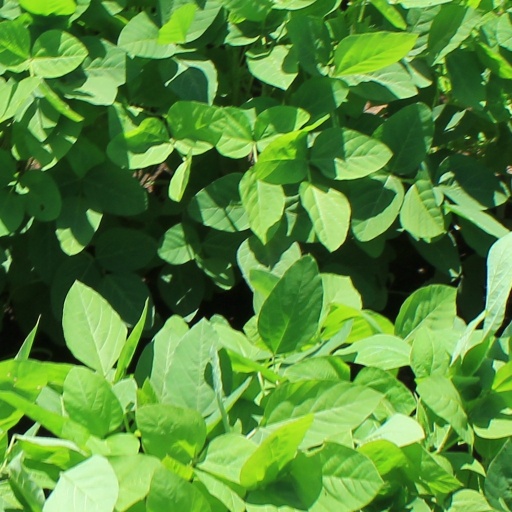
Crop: soybean